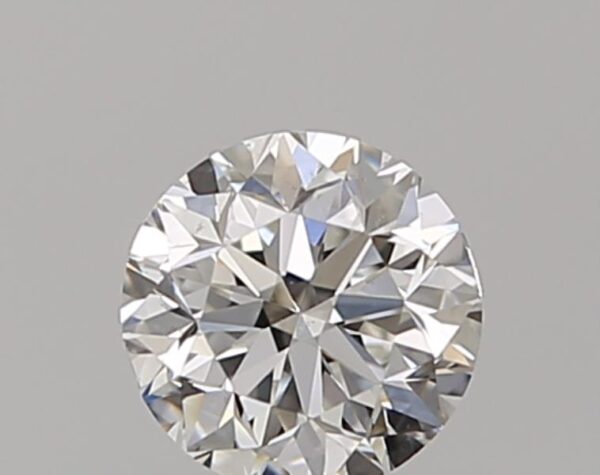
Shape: round
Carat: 0.5
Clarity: VS2
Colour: G
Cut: F
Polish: VG
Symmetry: VG
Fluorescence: N
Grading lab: GIA
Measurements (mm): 4.81 x 4.87 x 3.22